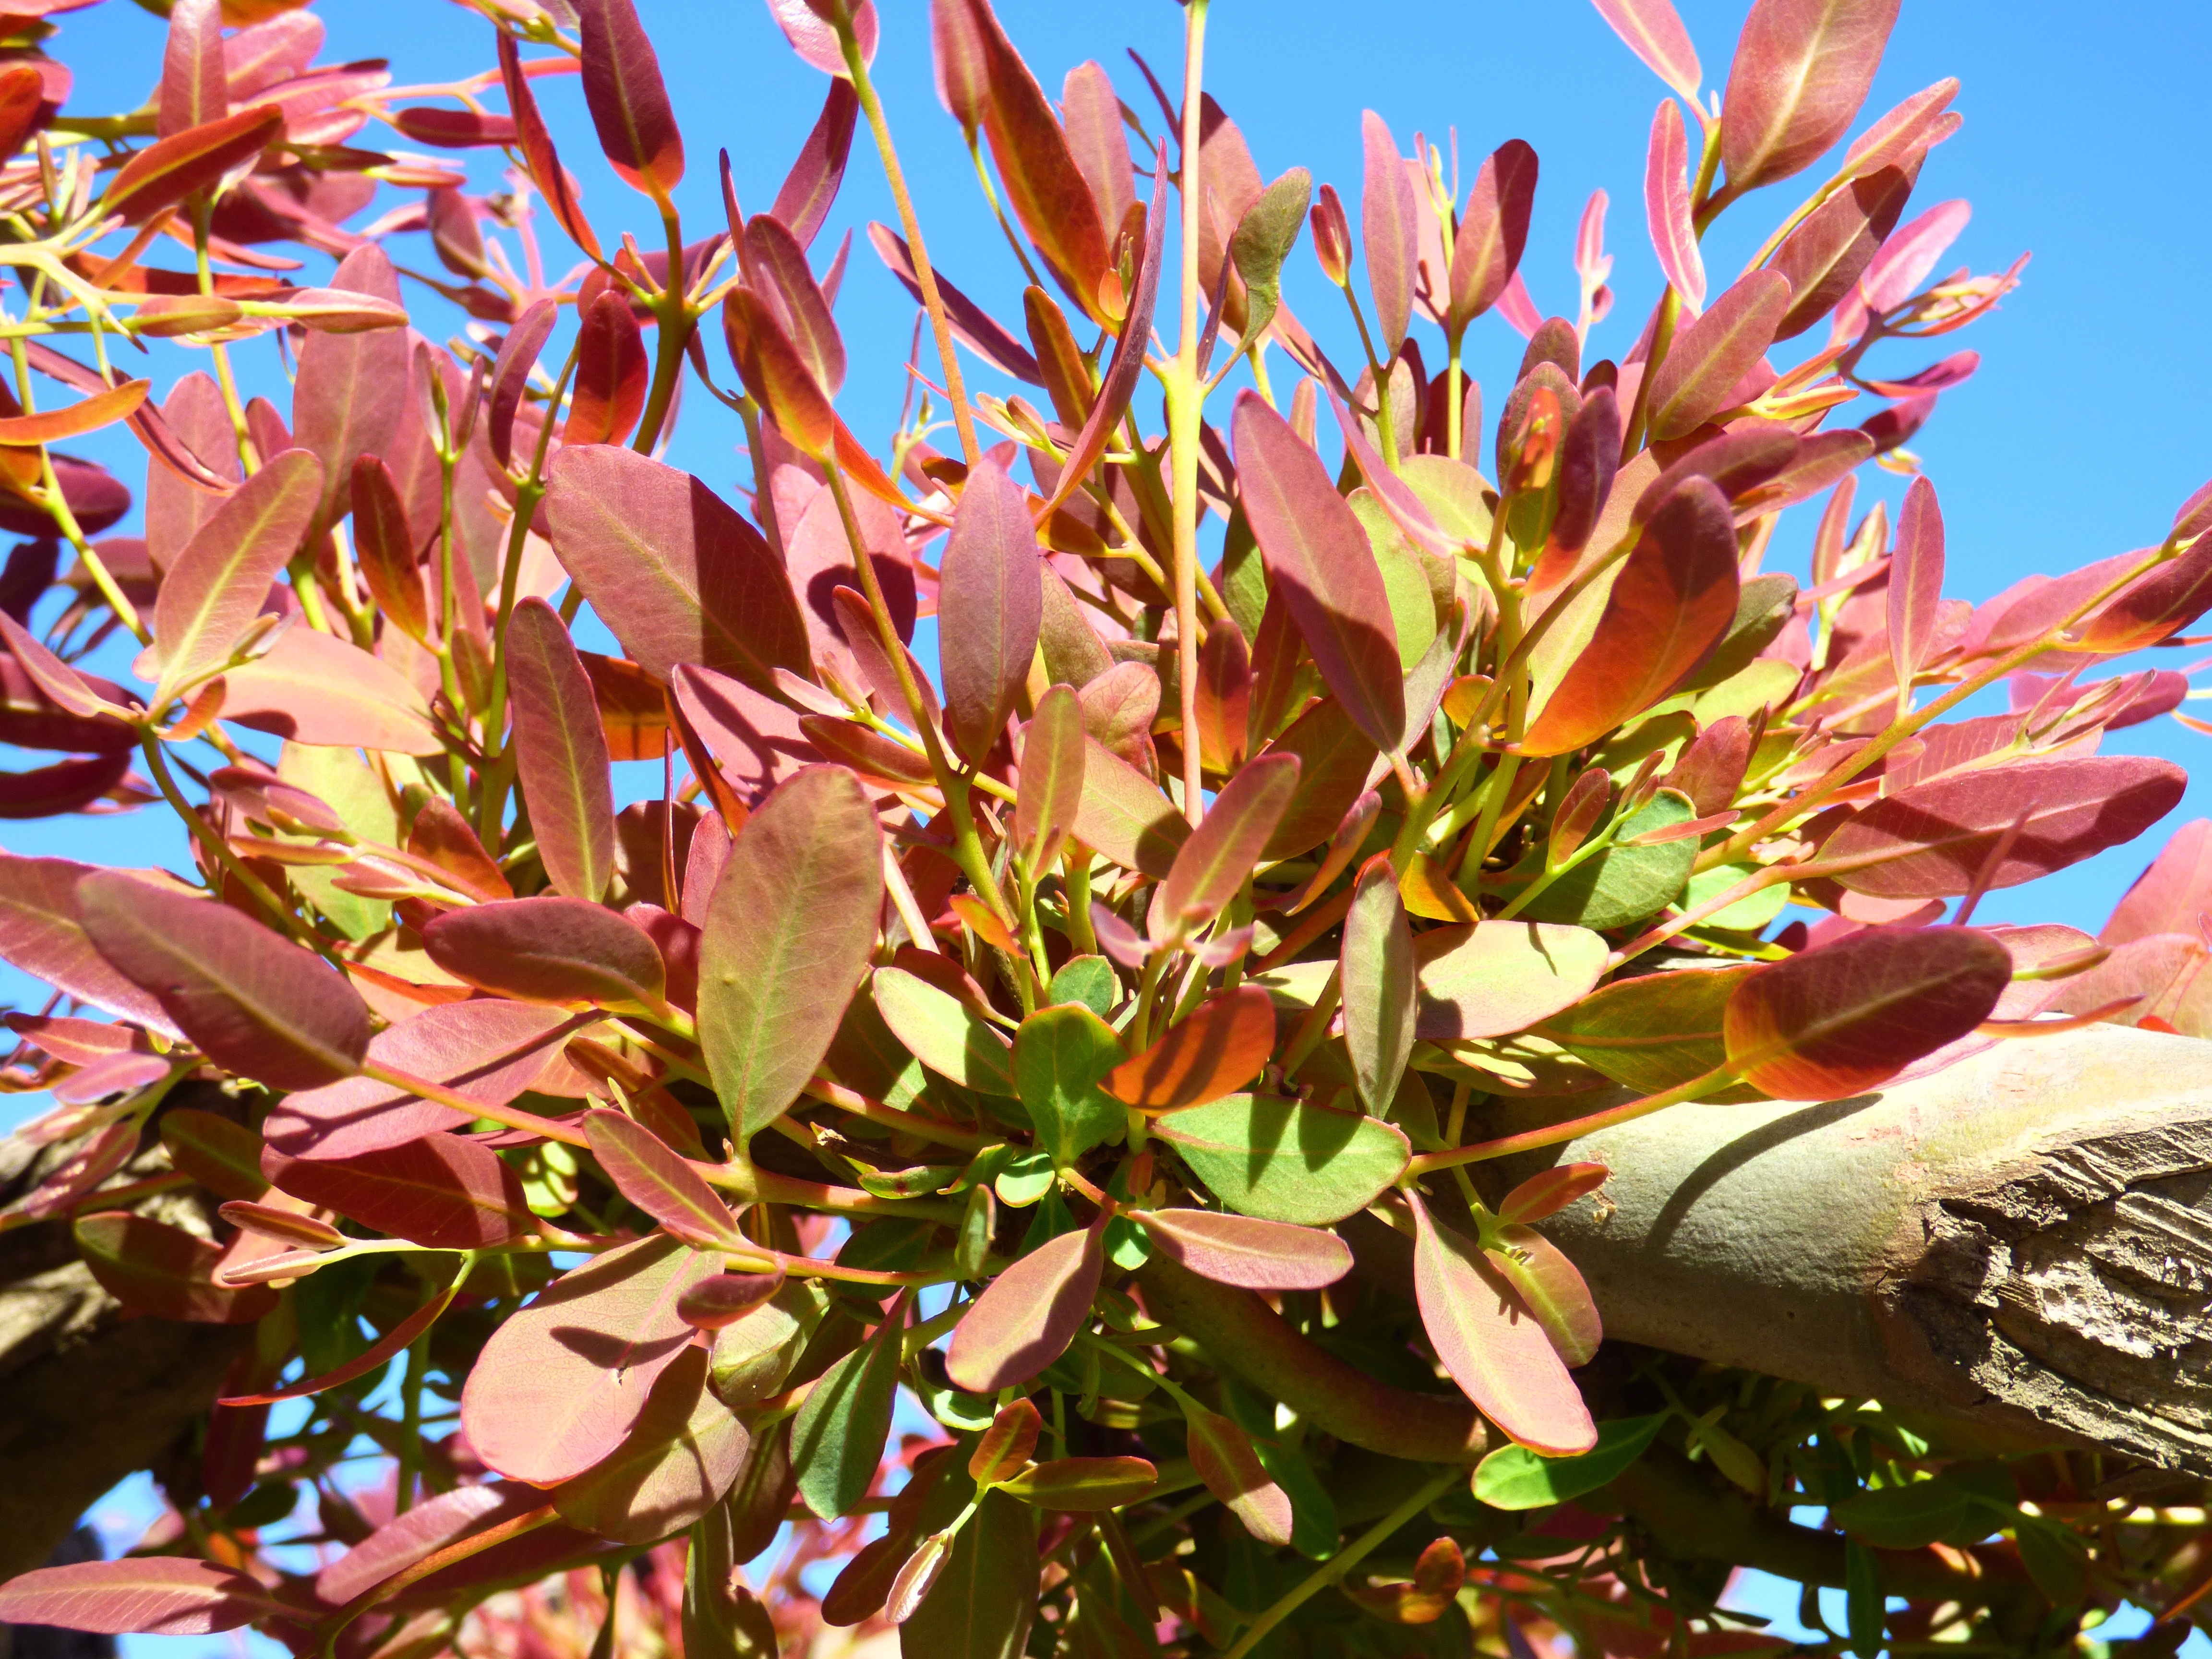
tree, nature, branch, blossom, plant, leaf, flower, petal, spring, botany, flora, season, shrub, flowering plant, woody plant, land plant, eucaliptus